Hurricane Maria

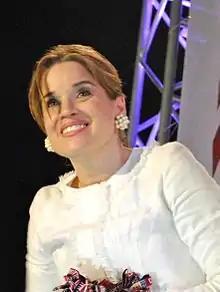
San Juan Mayor Carmen Yulín Cruz "(pictured)" harshly criticized the federal response to Maria in Puerto Rico as inadequate.

On October 13, the Trump administration requested $4.9 billion to fund a loan program that Puerto Rico could use to address basic functions and infrastructure needs. On October 20, only 18.5% of the island had electricity, 49.1% of cell towers were working, and 69.5% of customers had running water, with the slowest restoration in the north. Ports and commercial flights were back to normal operations, but 7.6% of USPS locations, 11.5% of supermarkets, and 21.4% of gas stations were still closed. 4,246 people were still living in emergency shelters, and tourism was down by half. On November 5, more than 100,000 people had left Puerto Rico for the mainland. A December 17 report indicated that 600 people remained in shelters while 130,000 had left the island to go to the mainland.